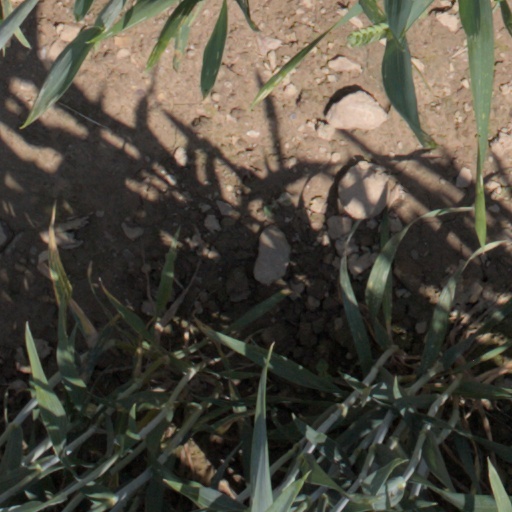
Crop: wheat